Victorian jewellery

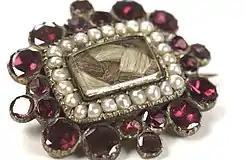
A mourning brooch containing hair

Hair jewellery (or hairwork) became an established fashion during the mid eighteenth century. Hair jewellery became increasingly prominent in the 1850s with this trend lasting until the 1880s. Although hair jewellery existed before 1861, its use by Queen Victoria after the death of her husband, Prince Albert, reignited and heightened the popularity of hairwork.